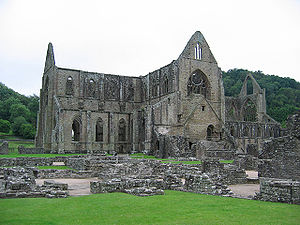
Isabel de Clare / Efterkommere af William Marshal og Isabel de Clare
Tintern Abbey, hvor Isabel de Clare ligger begravet
Isabel de Clare, i hendes egen ret 4. grevinde af Pembroke og Striguil, var en sydwalisisk-normannisk-irsk adelskvinde og en af de rigeste arvinger i Wales og Irland. Hun var hustru til William Marshal, 1. jarl af Pembroke, der tjente fire på hinanden følgende engelske konger som Lord Marshal af England. Hendes ægteskab var blevet arrangeret af Kong Richard 1.